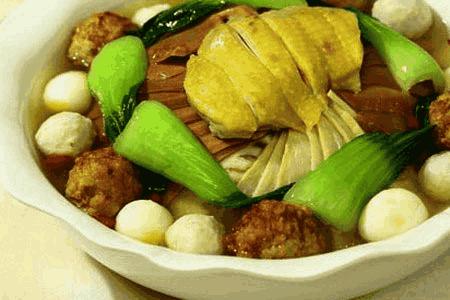
Label: trash